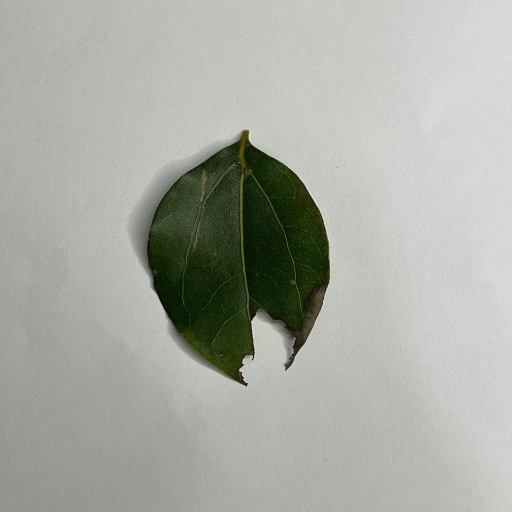
Species: Camphor
Leaf condition: Shot Hole